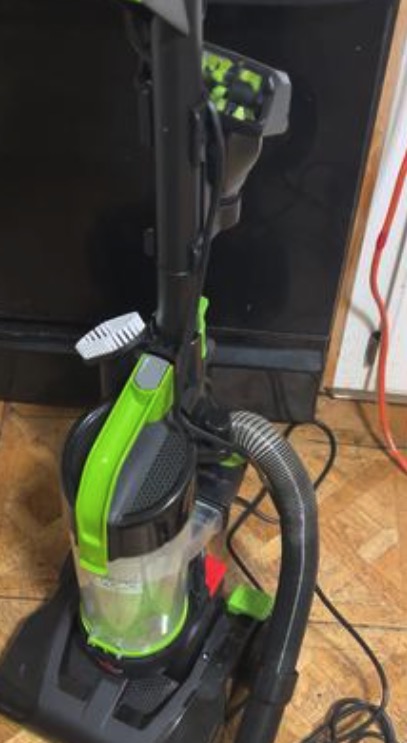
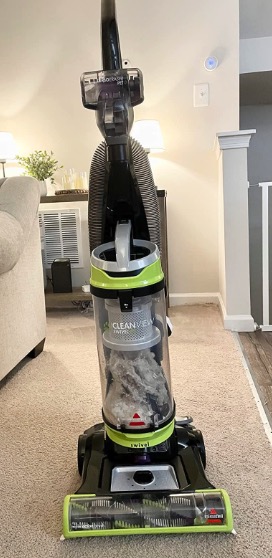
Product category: items_vacuum
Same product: no